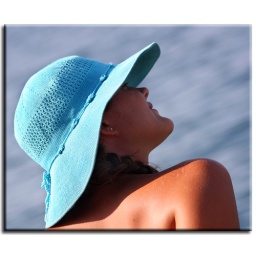
girl in a blue hat